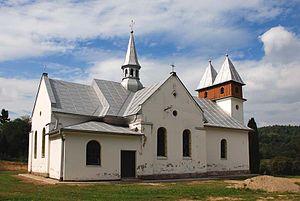
Borownica [bɔrɔvˈnit͡sa] est un village du sud-est de la Pologne situé dans le district administratif de Bircza, dans le powiat de Przemysl, un comté de la voïvodie de Silésie.